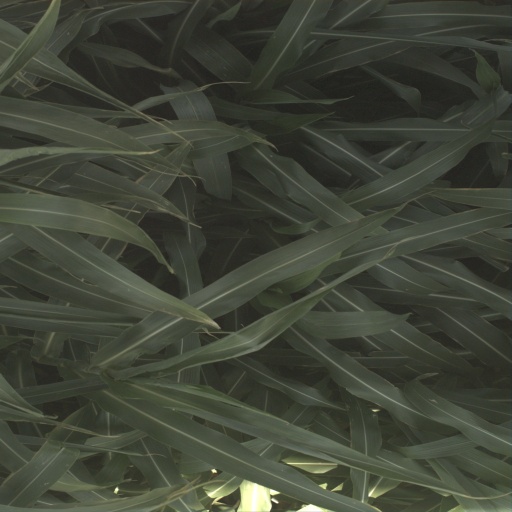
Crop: sorghum